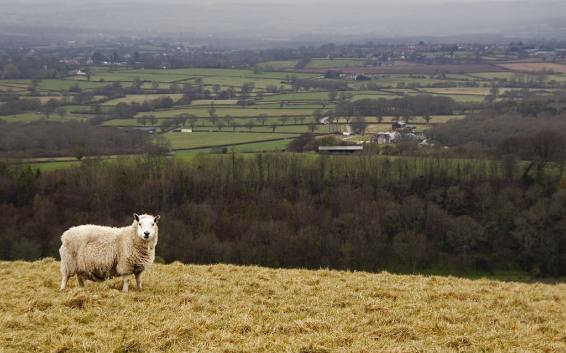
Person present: No